Sky position (RA, Dec in degrees): 349.357, -1.586
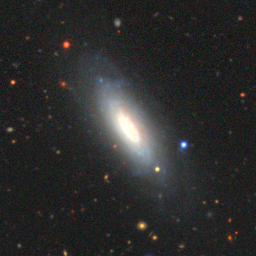
Galaxy morphology: Unbarred Tight Spiral Galaxies